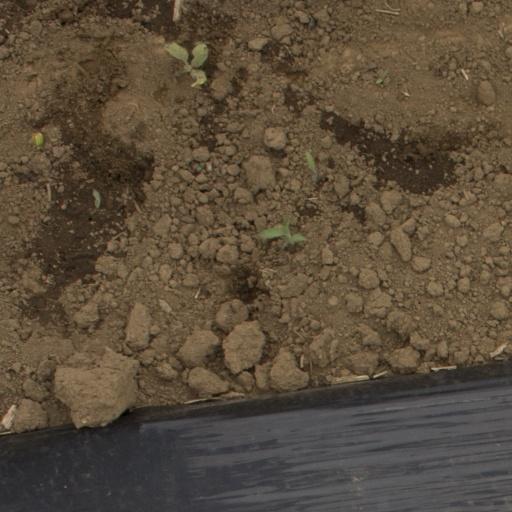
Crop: Jerusalem artichoke